House at 507 Jackson Drive

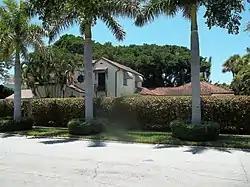

The House at 507 Jackson Drive is a historic home in Sarasota, Florida, United States. It is located at 507 Jackson Drive. On February 5, 1998, it was added to the U.S. National Register of Historic Places. Built in 1926, it is a private residence of the Mediterranean Revival architecture style.